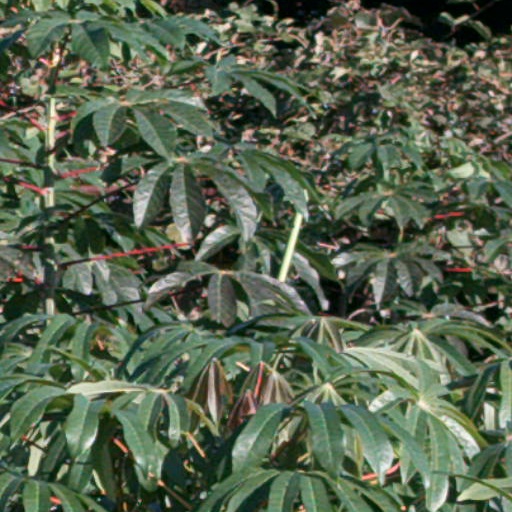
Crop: cassava